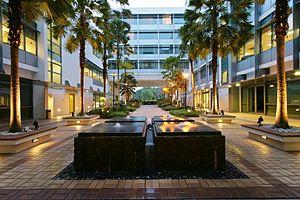
L'Institut européen d'administration des affaires est une école privée de management avec trois campus principaux à Fontainebleau, dans le sud-est de la région parisienne, à Singapour et à Abou Dabi.